Virginia Cleaver Bacon

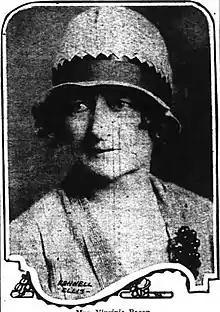

Virginia Cleaver Bacon (February 1, 1883 – April 11, 1930) was the state librarian for Oregon.